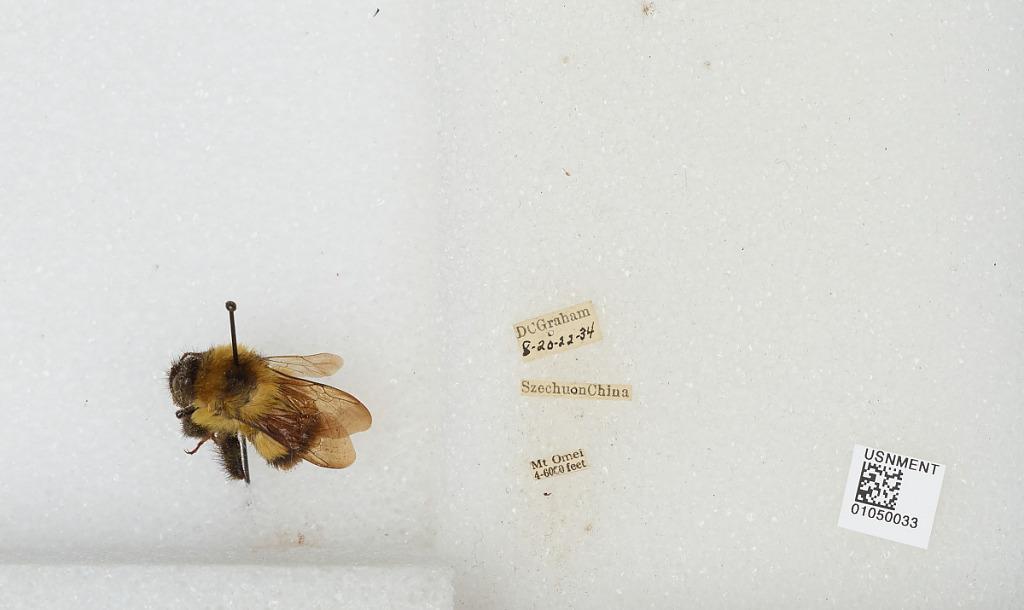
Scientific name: Bombus sp.
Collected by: D. Graham
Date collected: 1934-8-20
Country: China
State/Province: Sichuan
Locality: Mt Emei